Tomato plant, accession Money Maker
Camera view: tilt-top (135 deg); turntable rotation: 60 degrees
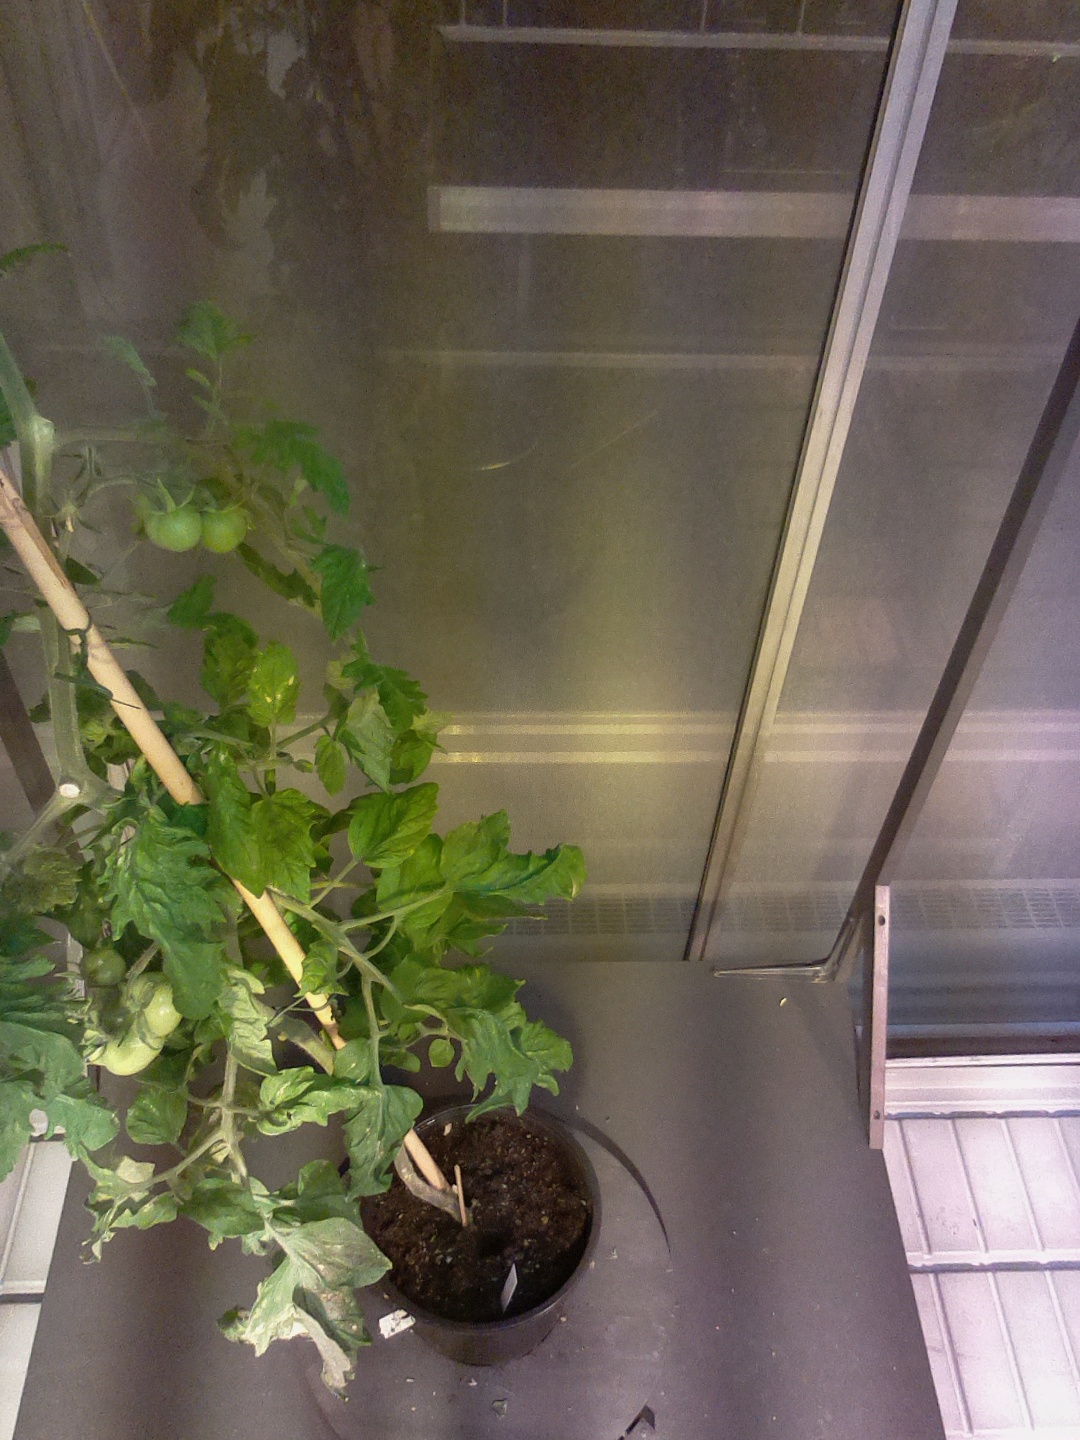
BBCH growth stage 78: 80% -90% of final fruit size